Pitchfork Music Festival

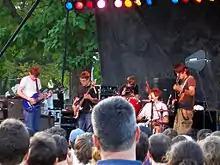
Slint at Pitchfork Music Festival

The 2014 Pitchfork Music Festival was held on July 18–20 at Union Park in Chicago. The event's headliners were Beck, Neutral Milk Hotel, and Kendrick Lamar. Three-day passes for the festival sold out by the beginning of April.